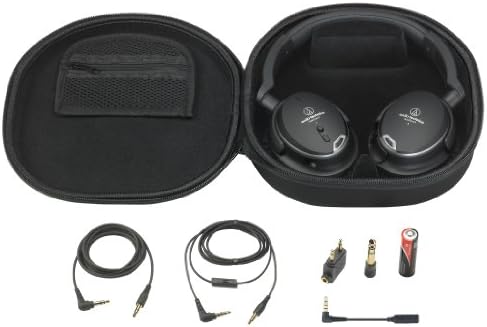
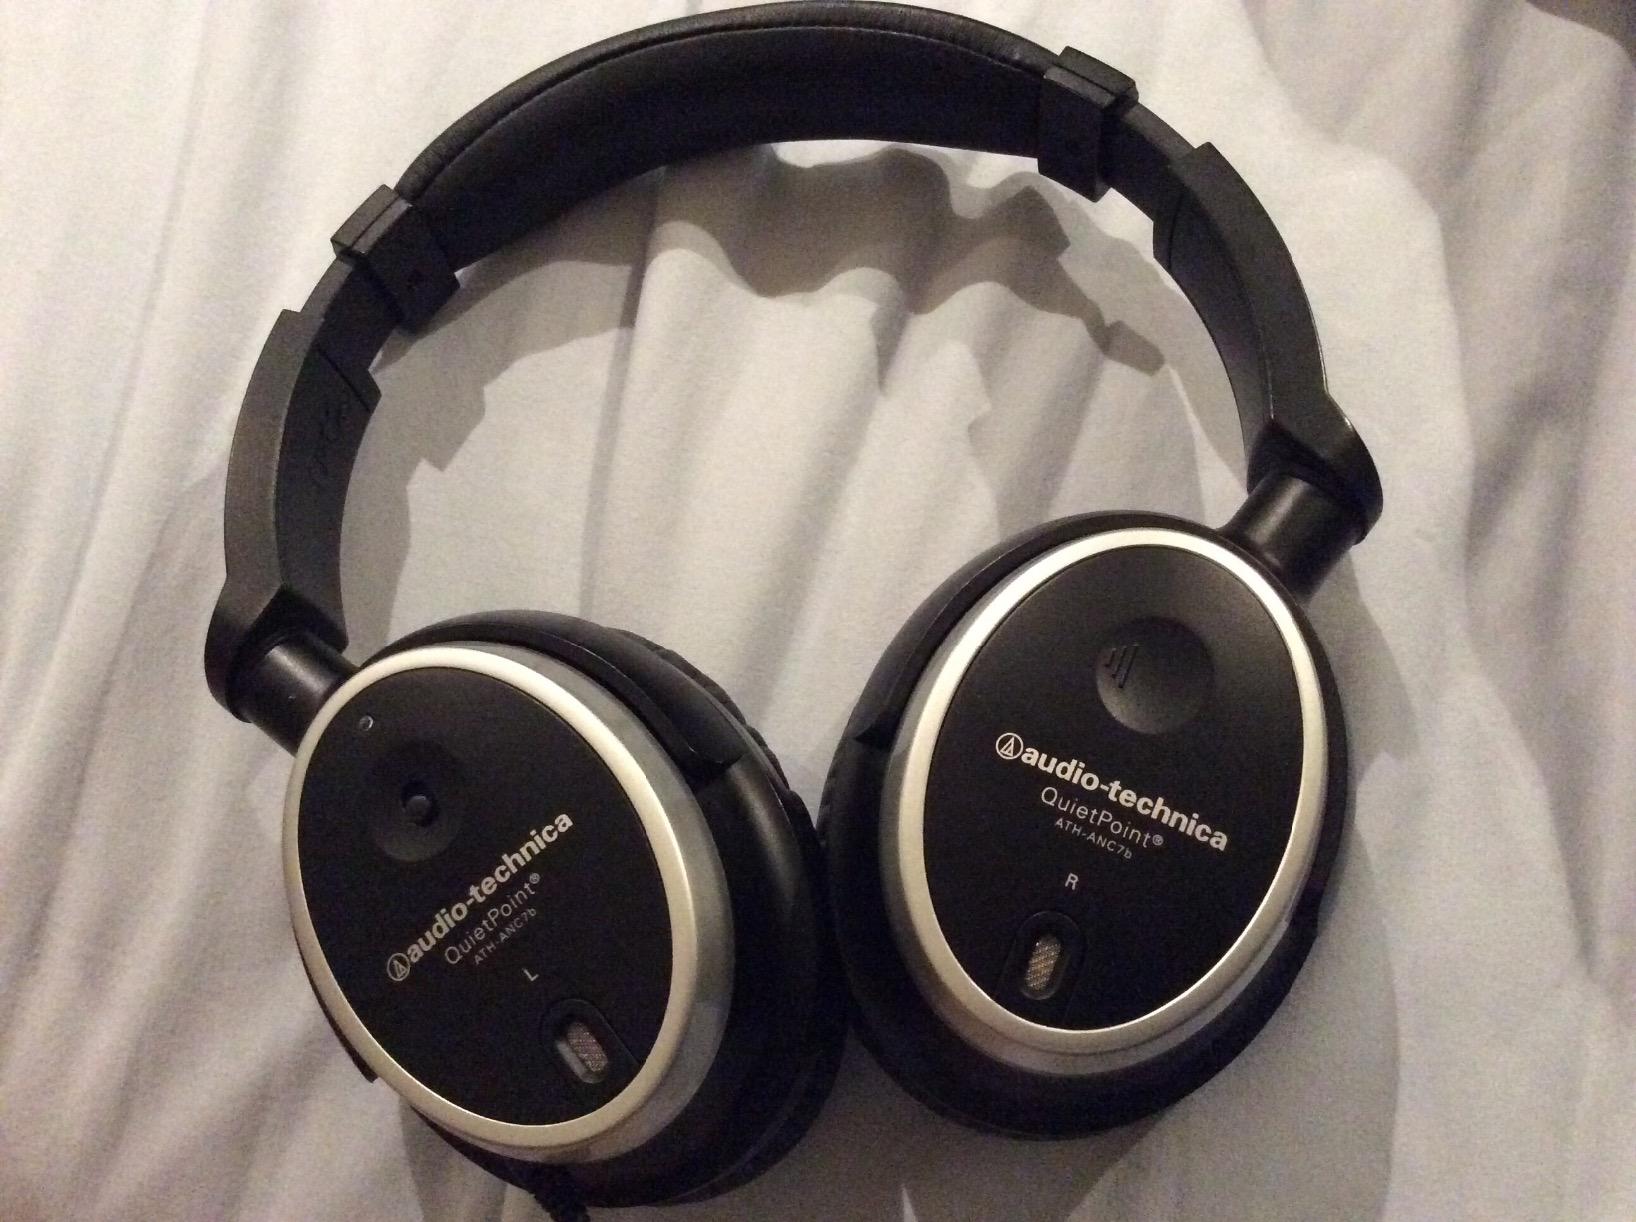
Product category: headphones
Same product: no